Golf course

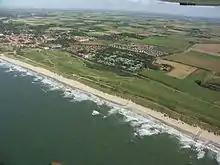
Domburgsche, a links course in the Netherlands

Often, a golf course will include among its facilities a practice range or driving range, usually with practice greens, bunkers, and driving areas. Markers showing distances are usually included on a practice range for the golfer's information. Driving ranges are also commonly found as separate facilities, unattached to a golf course, where players may simply hit balls into the range for practice or enjoyment.